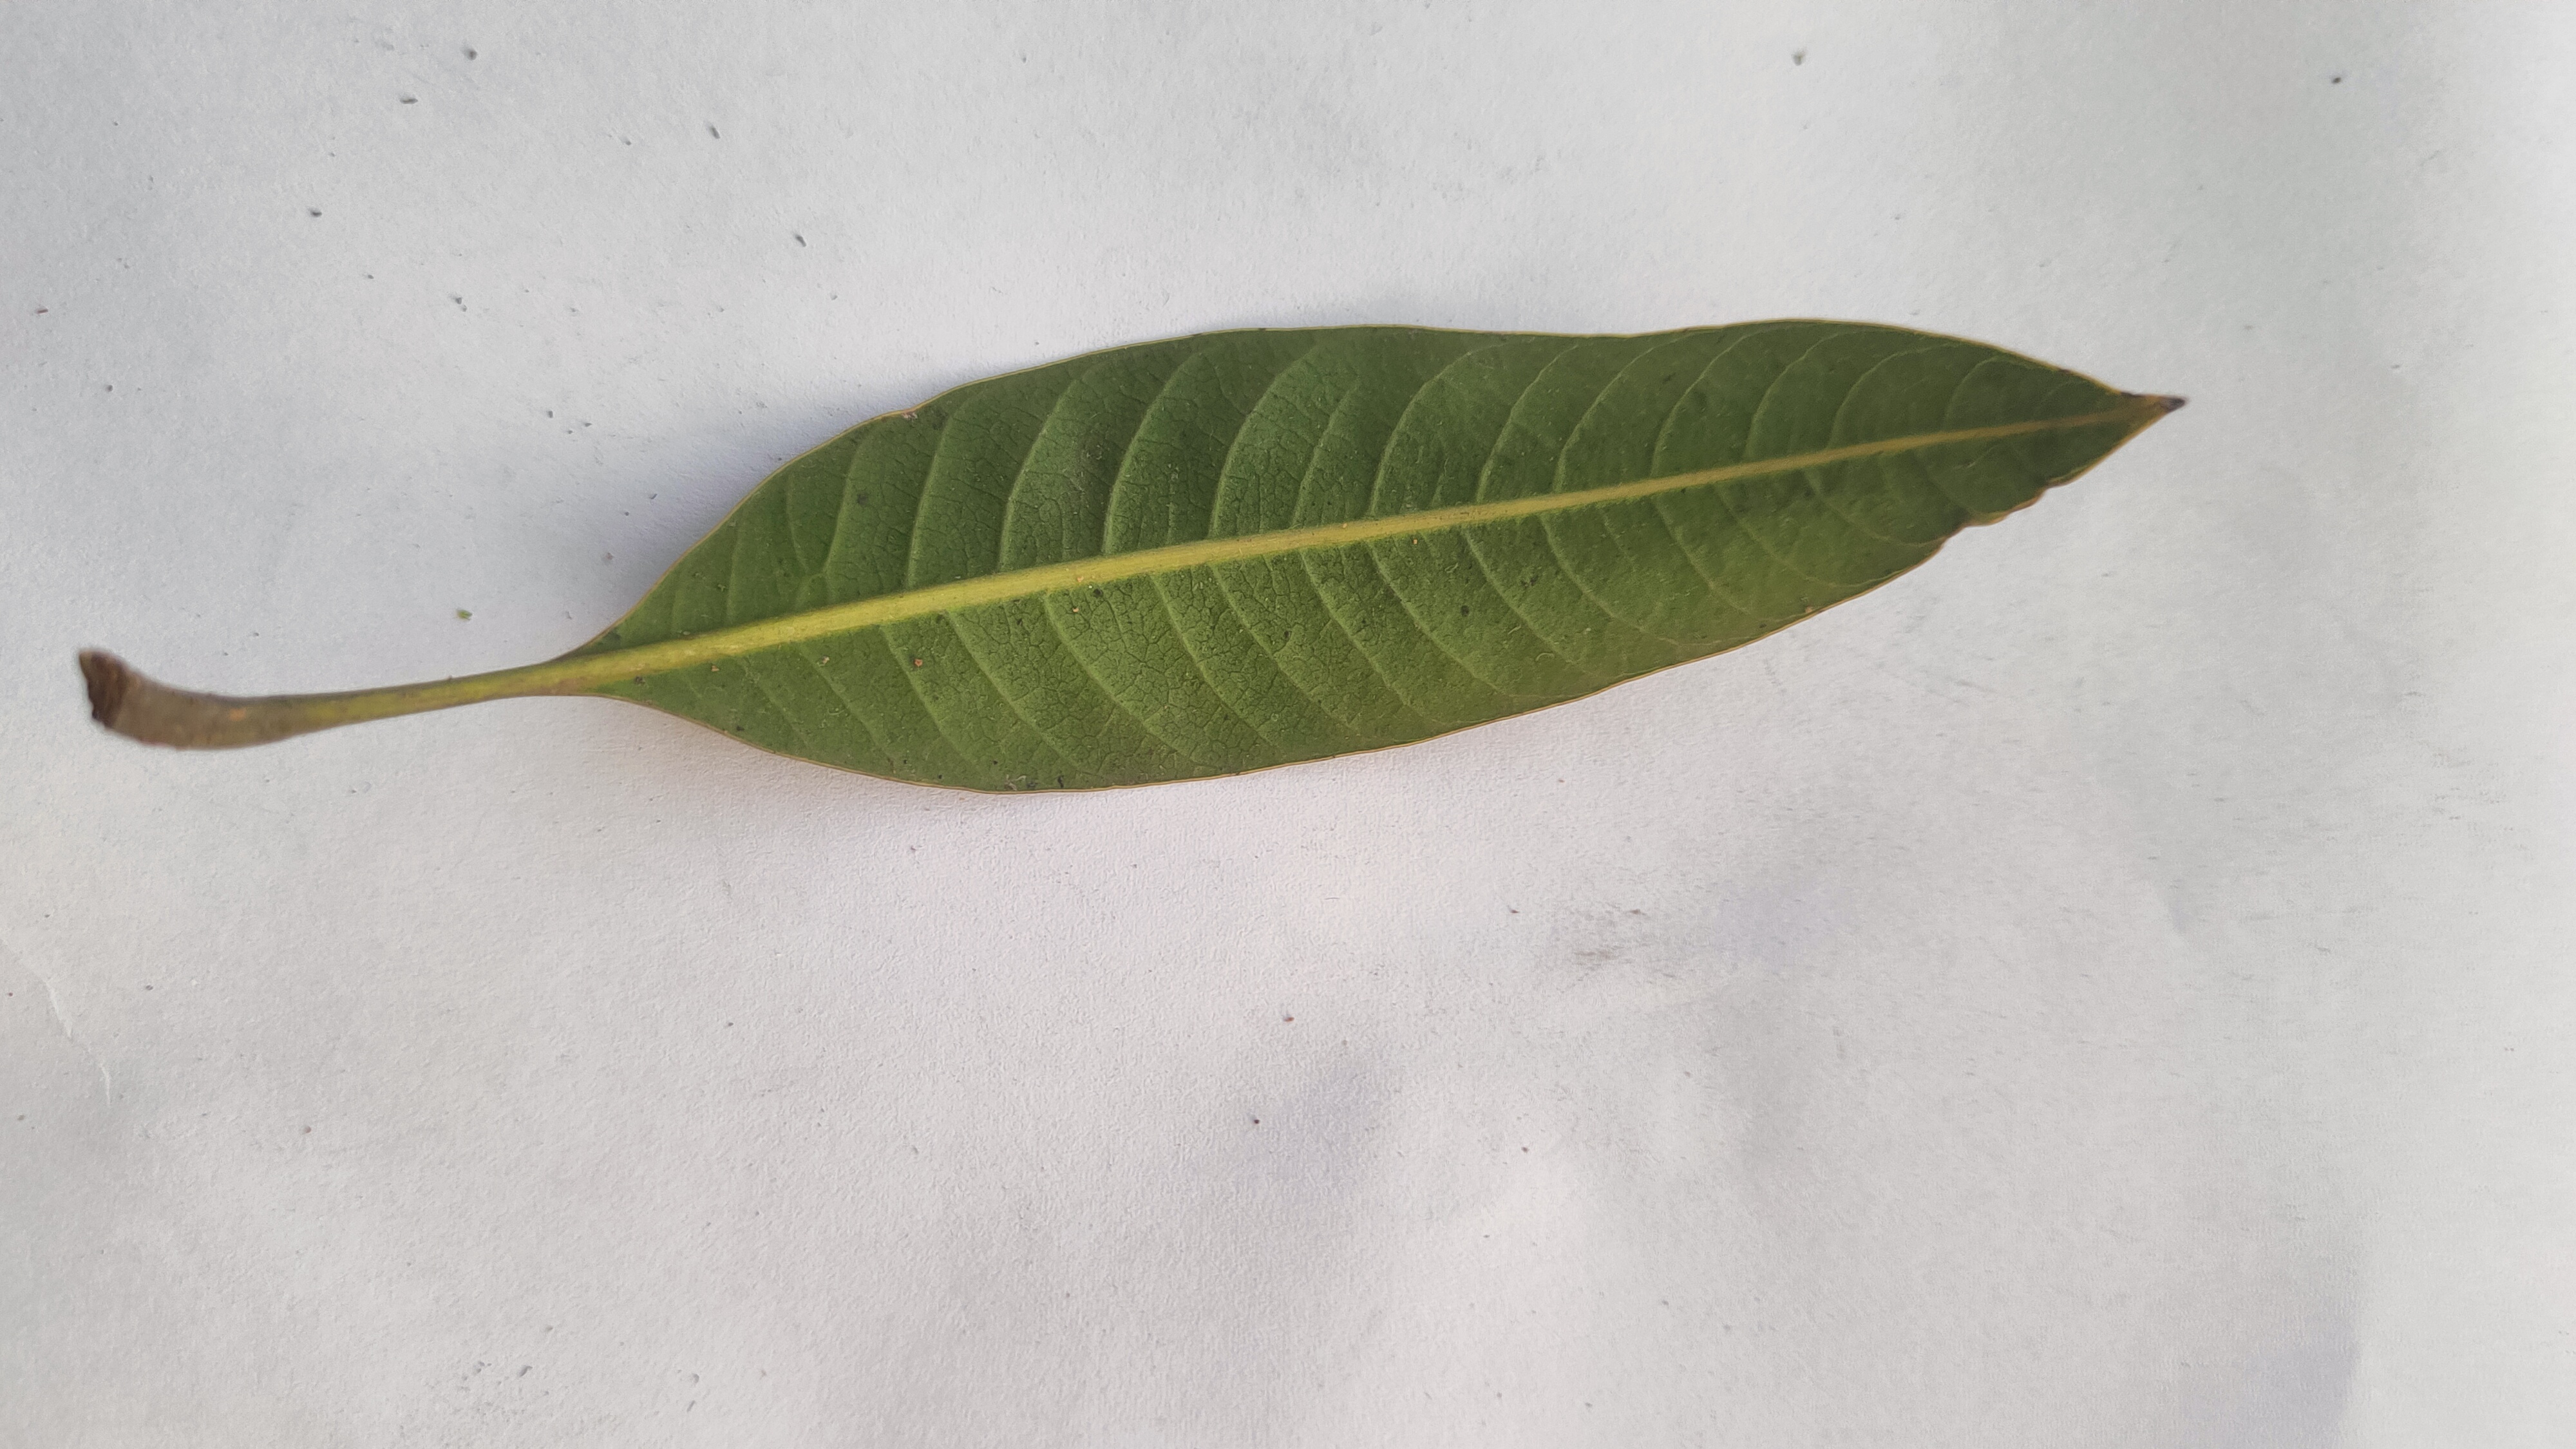
Leaf variety: Mango